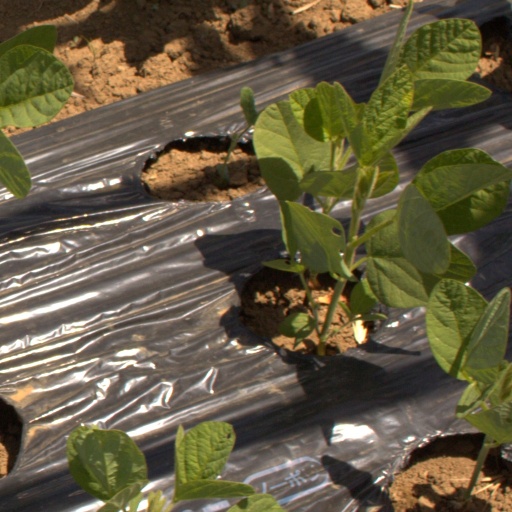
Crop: Jerusalem artichoke